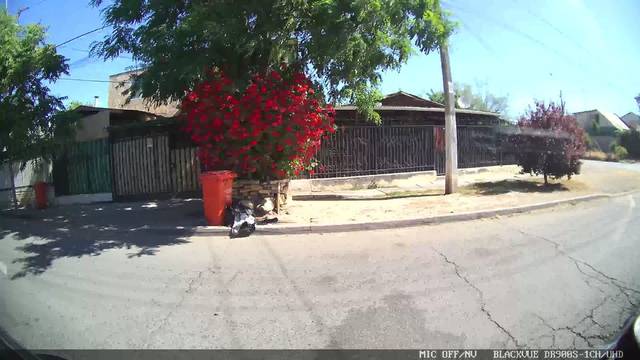
Region: Chile
Coordinates: -33.446, -70.718